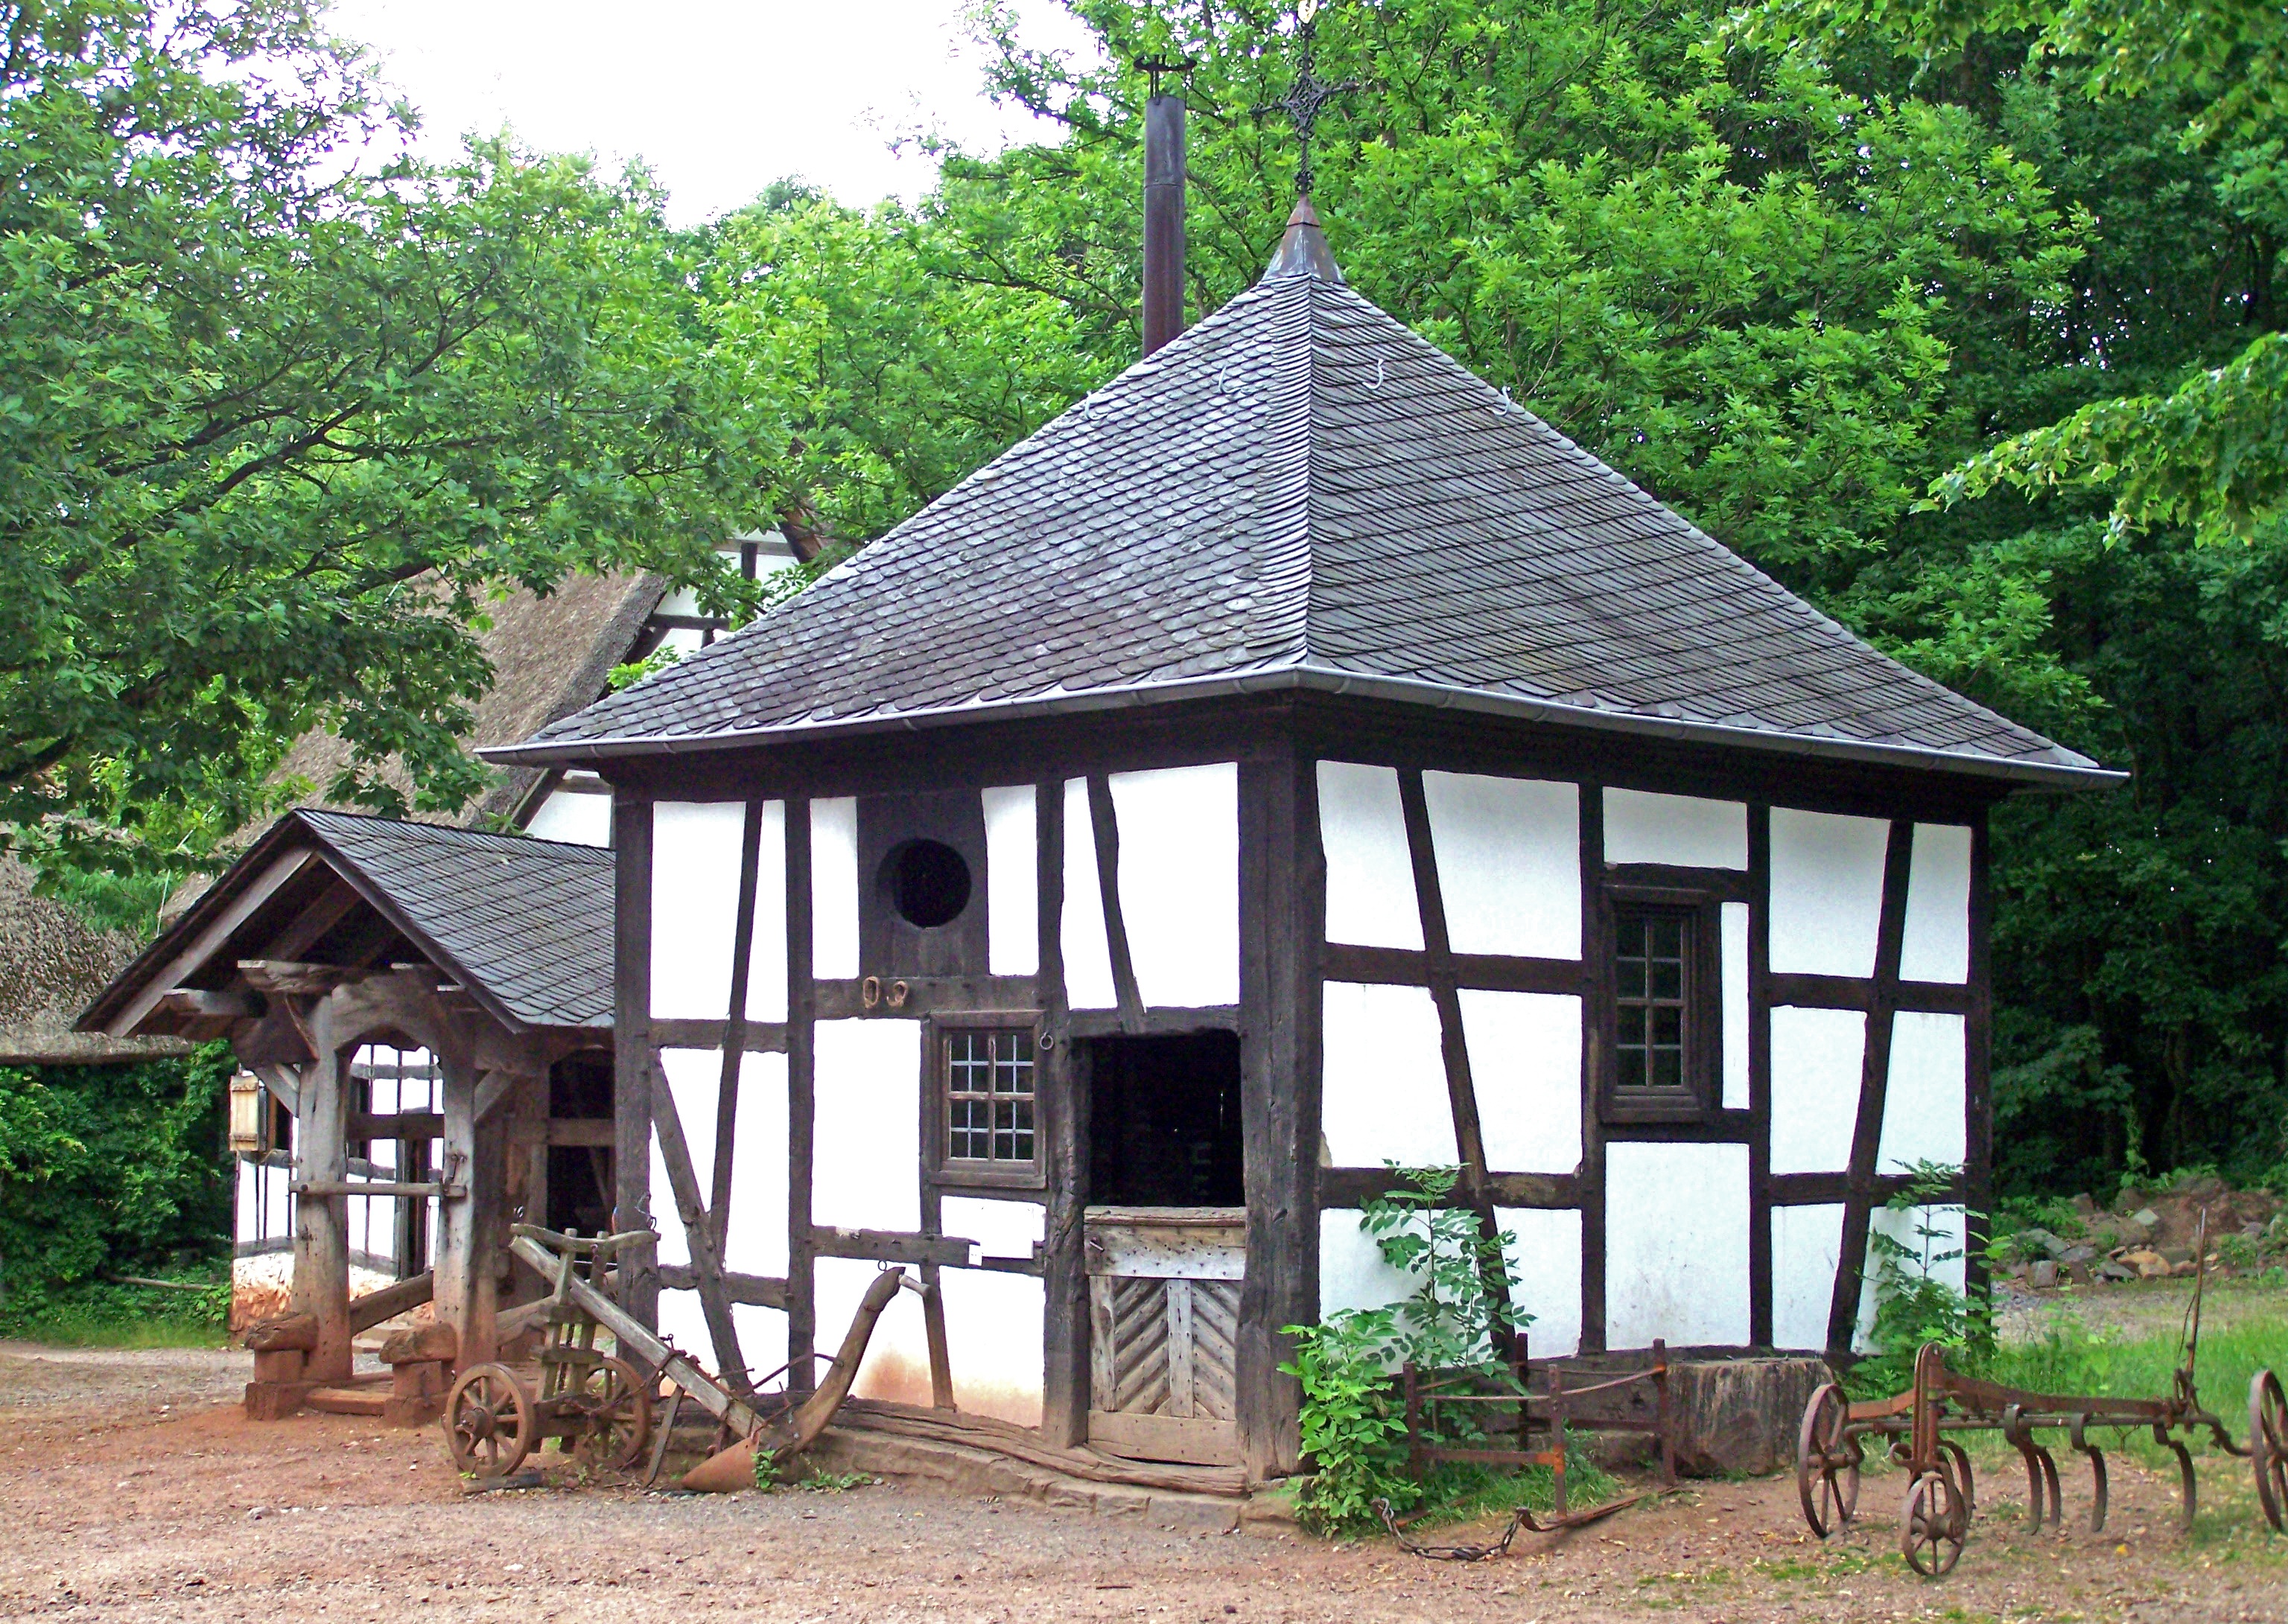
work, house, building, home, shed, workshop, hut, village, shack, hammer, cottage, metal, gazebo, glow, craft, art, hot, pavilion, iron, log cabin, forge, middle ages, embers, armor, fachwerkhaus, truss, harnisch, bending, village smithy, outdoor structure